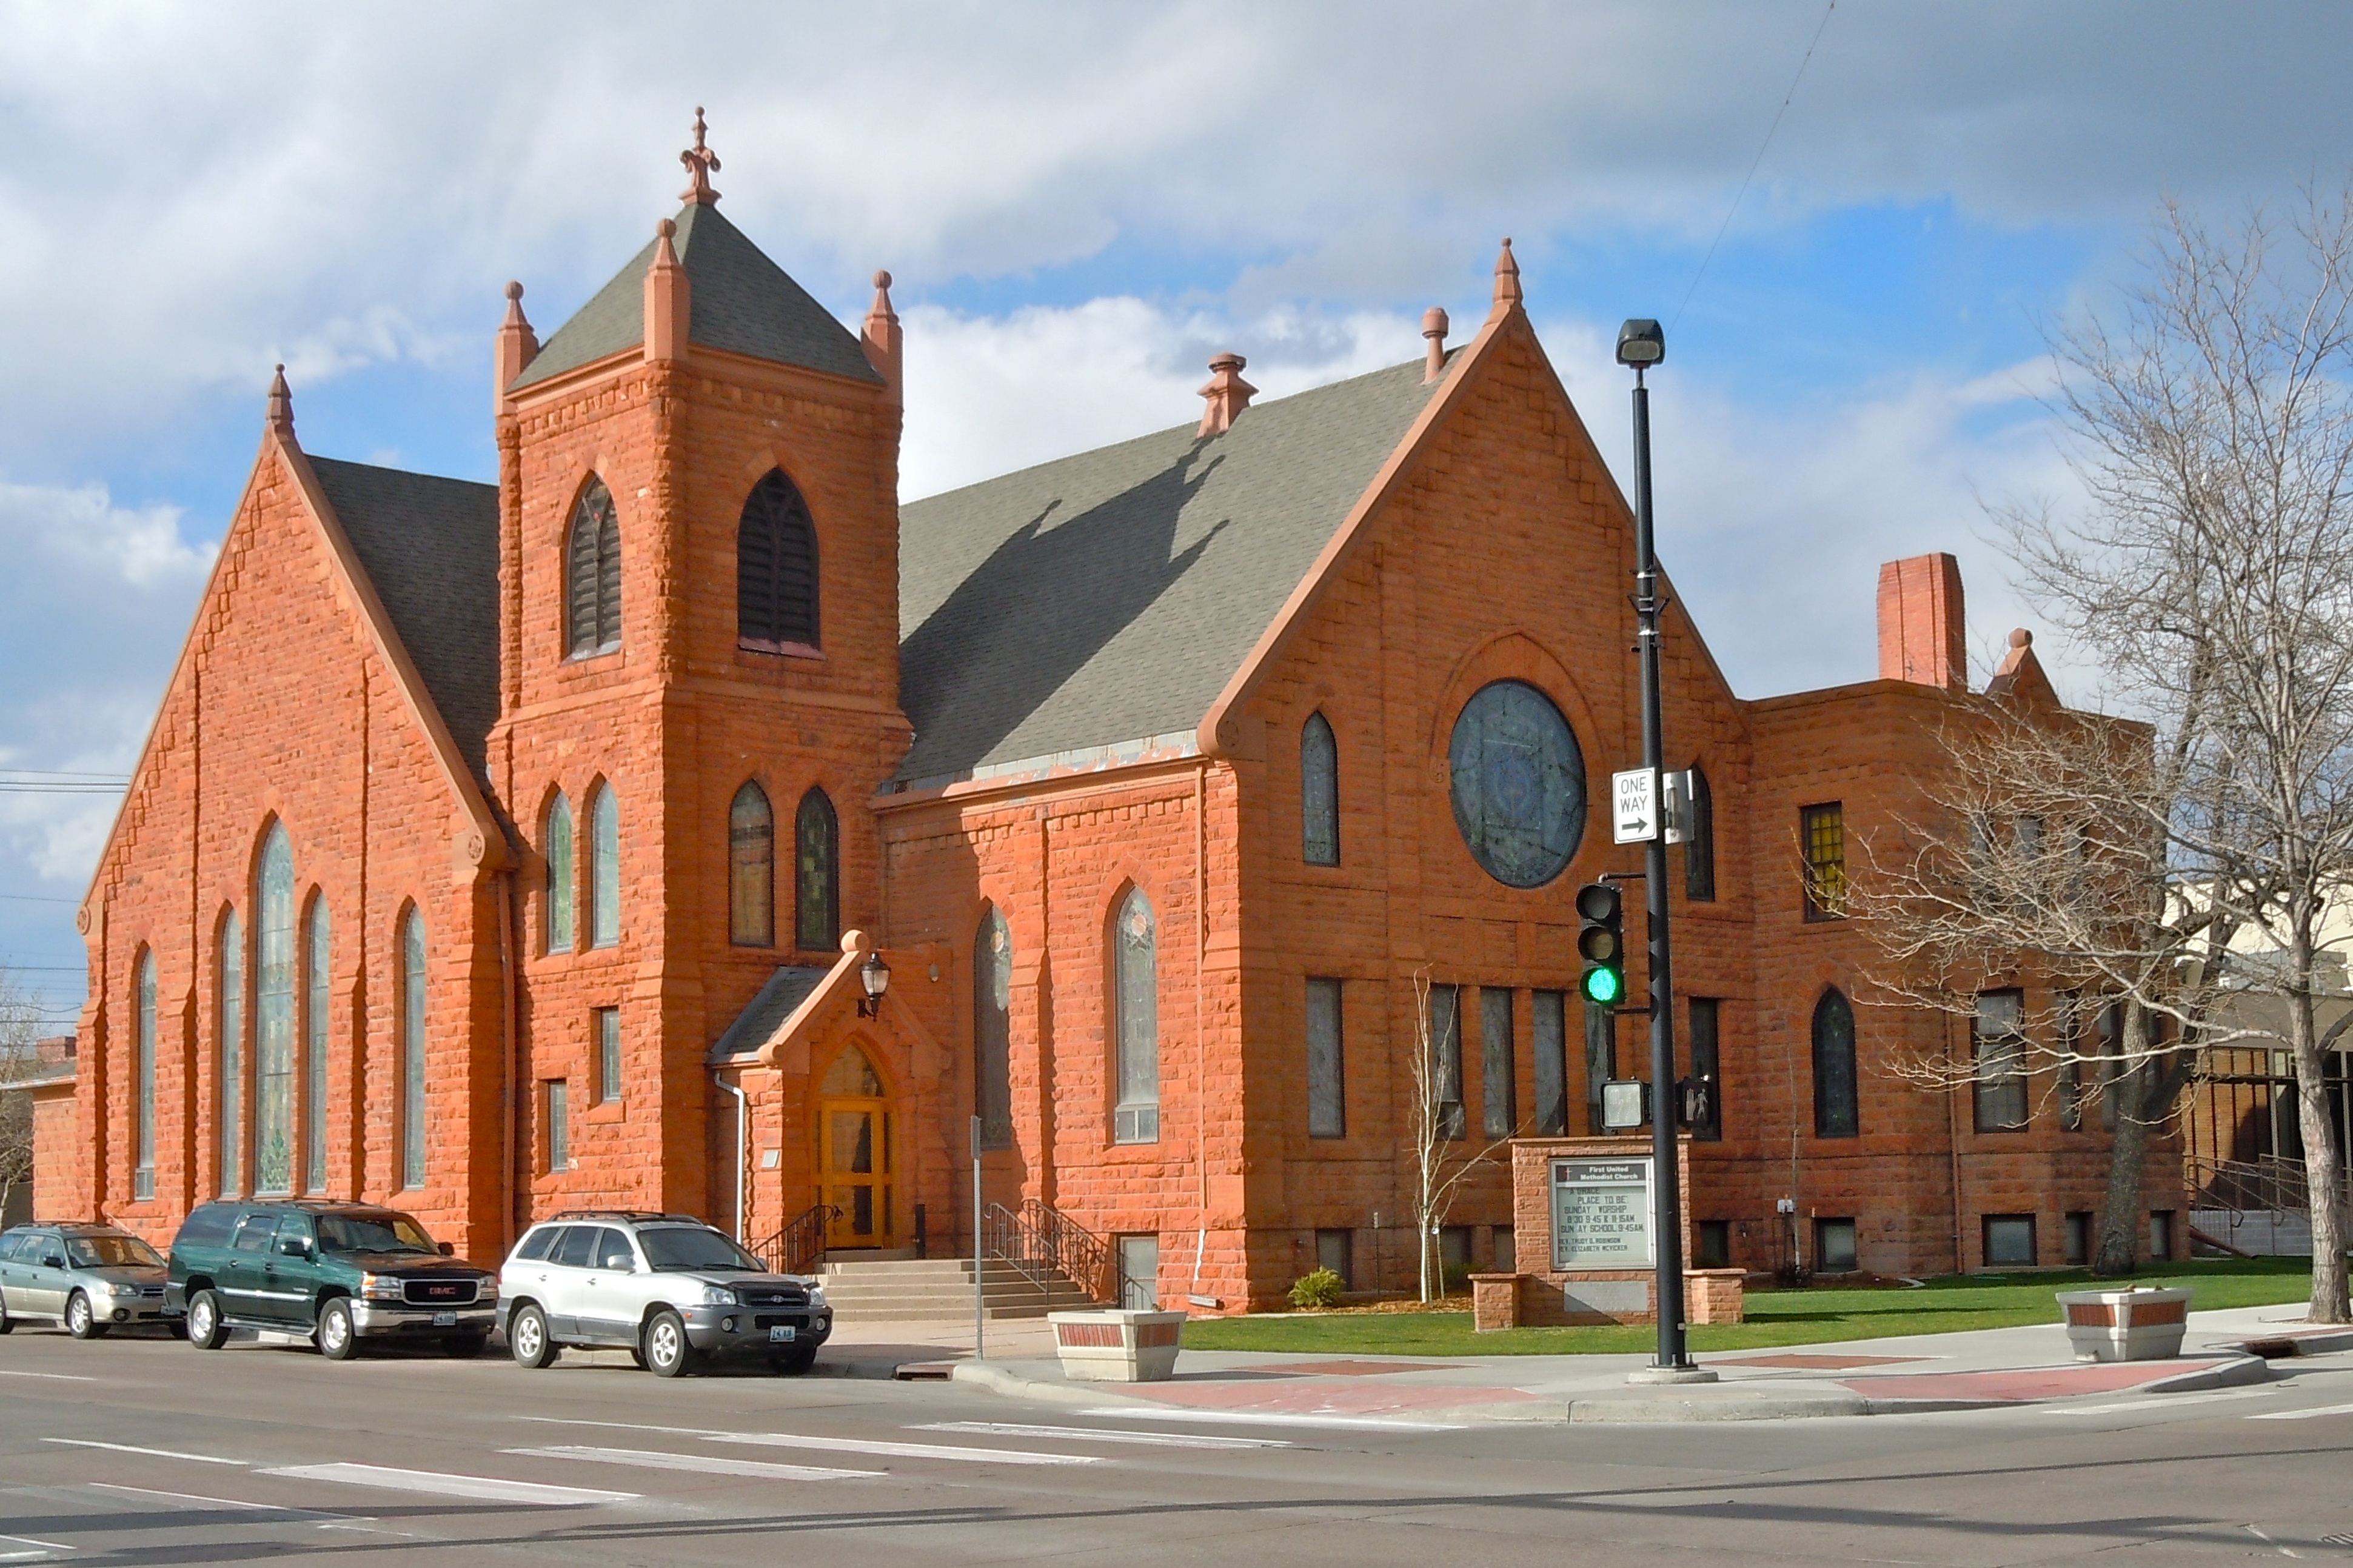
architecture, structure, town, building, city, downtown, construction, entrance, religion, landmark, facade, church, chapel, exterior, christian, place of worship, temple, faith, culture, worship, front, classic, methodist, estate, neighbourhood, spirituality